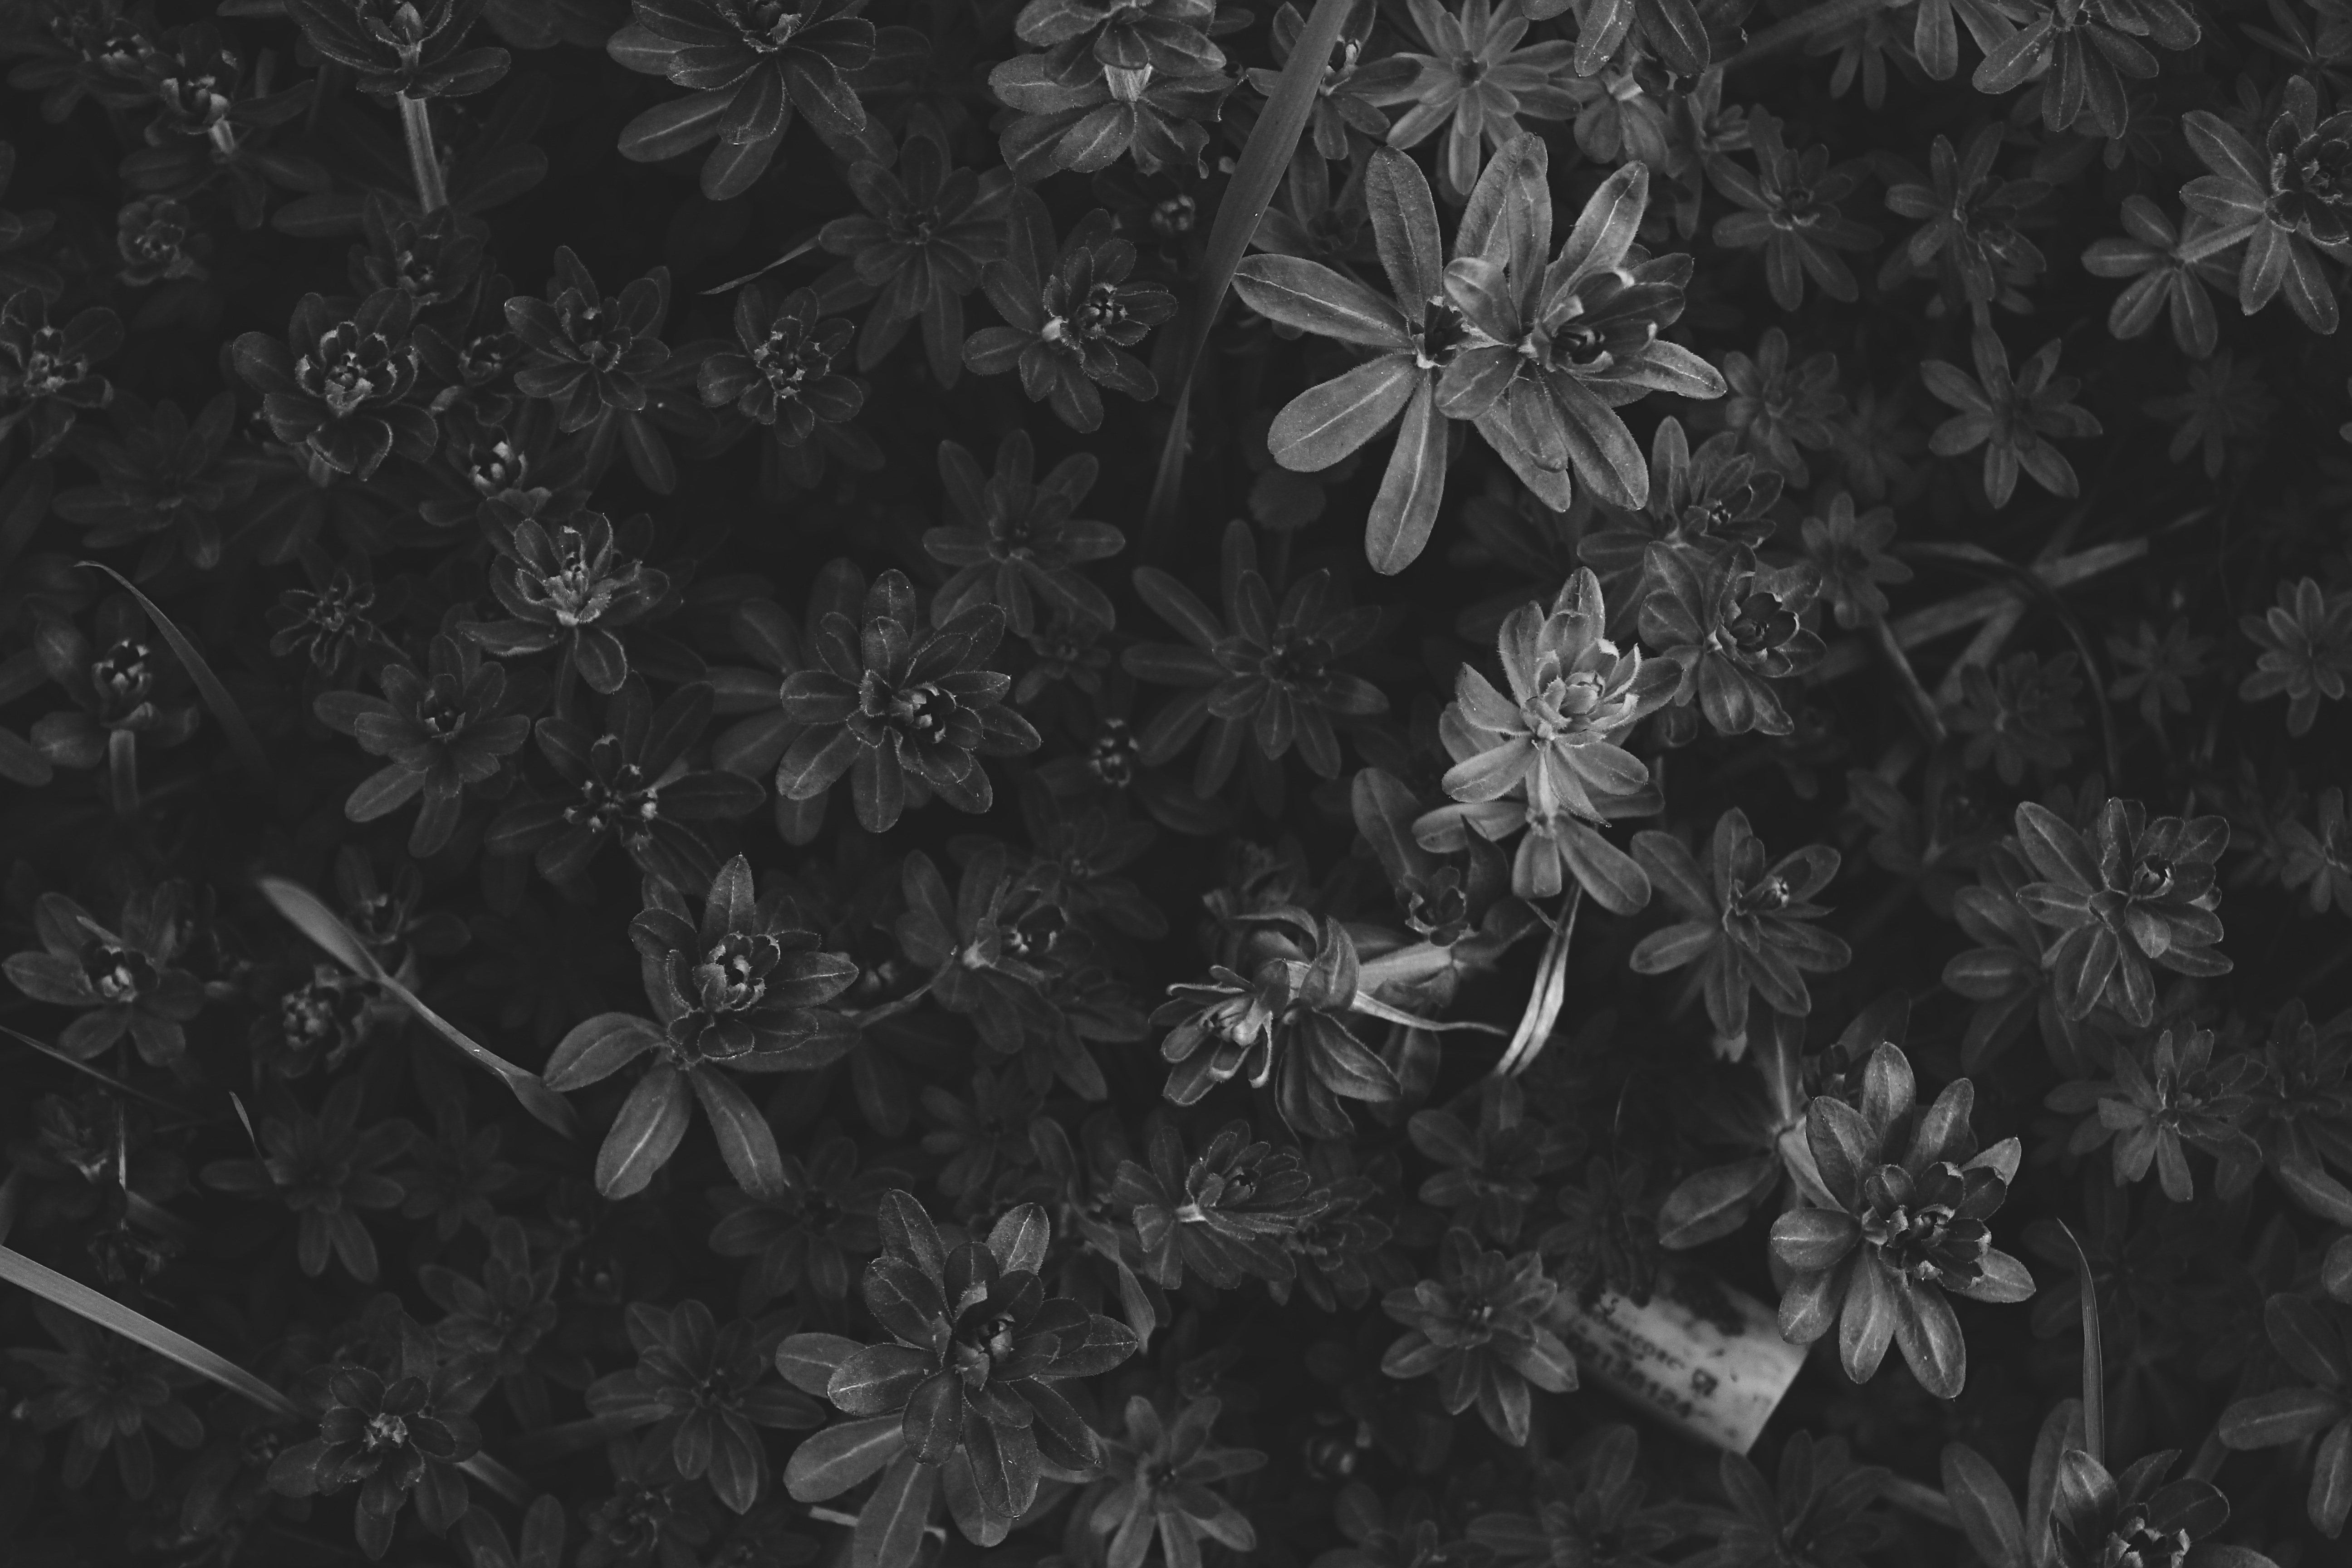
tree, nature, branch, black and white, plant, photography, sunlight, texture, leaf, flower, pattern, darkness, botany, black, monochrome, flora, design, symmetry, macro photography, monochrome photography